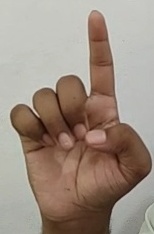
ASL sign: D